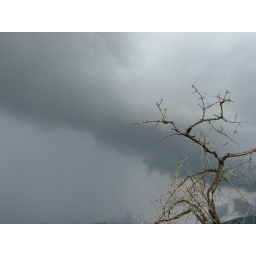
Storm clouds over dead trees